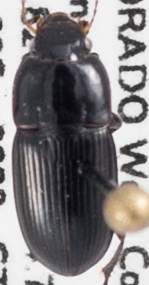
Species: Harpalus ellipsis
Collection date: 2020-09-02
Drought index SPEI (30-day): -1.77
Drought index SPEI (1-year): -0.9
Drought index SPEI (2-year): -0.2